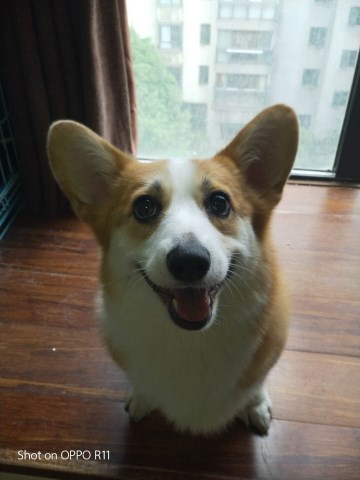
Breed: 2909-n000116-Cardigan